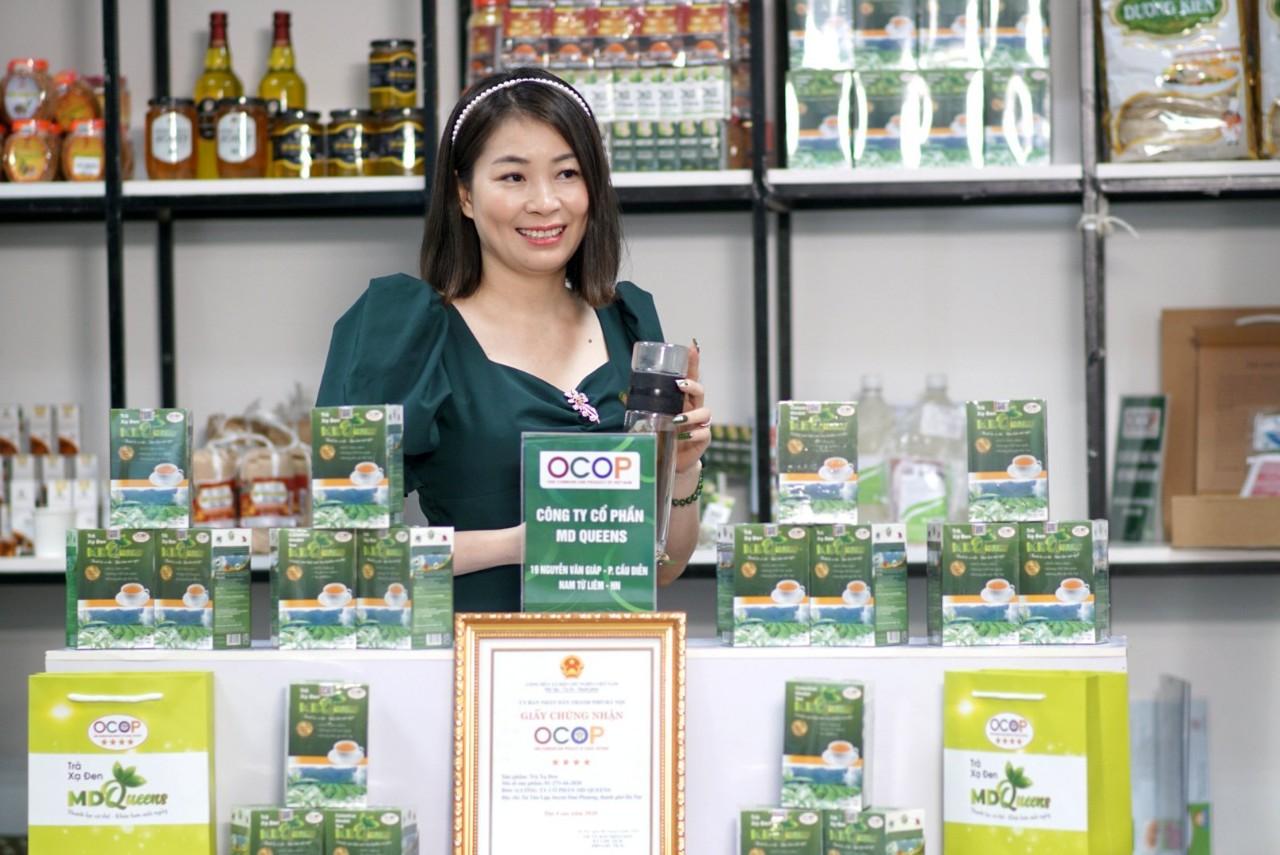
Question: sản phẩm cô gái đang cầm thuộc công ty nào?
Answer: sản phẩm thuộc công ty cổ phần md queens